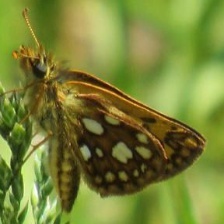
Species: CHECQUERED SKIPPER